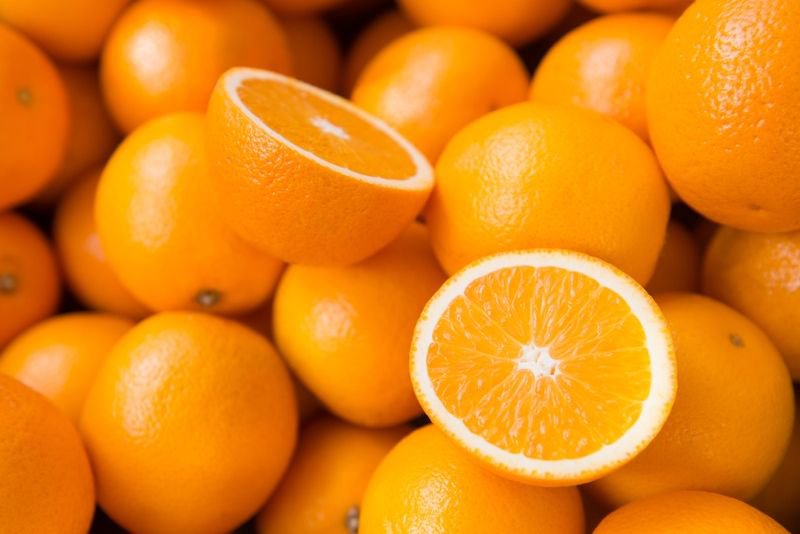
Label: Orange